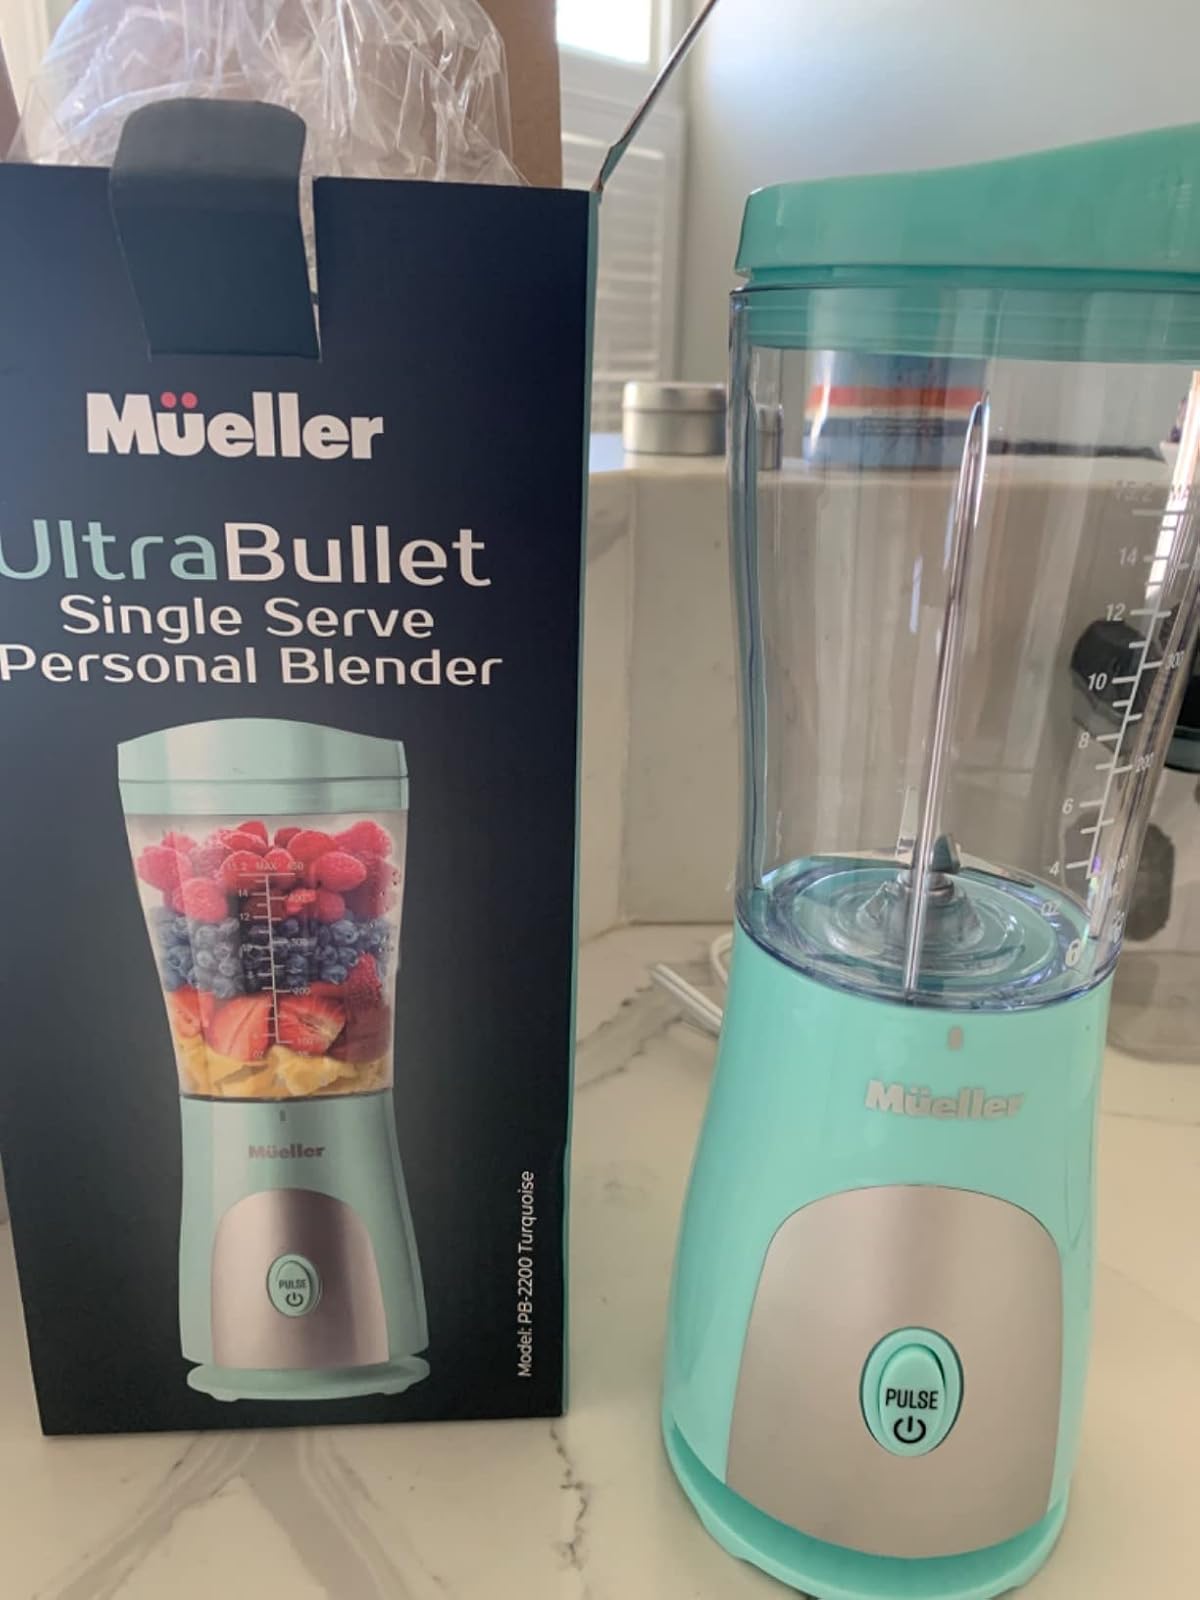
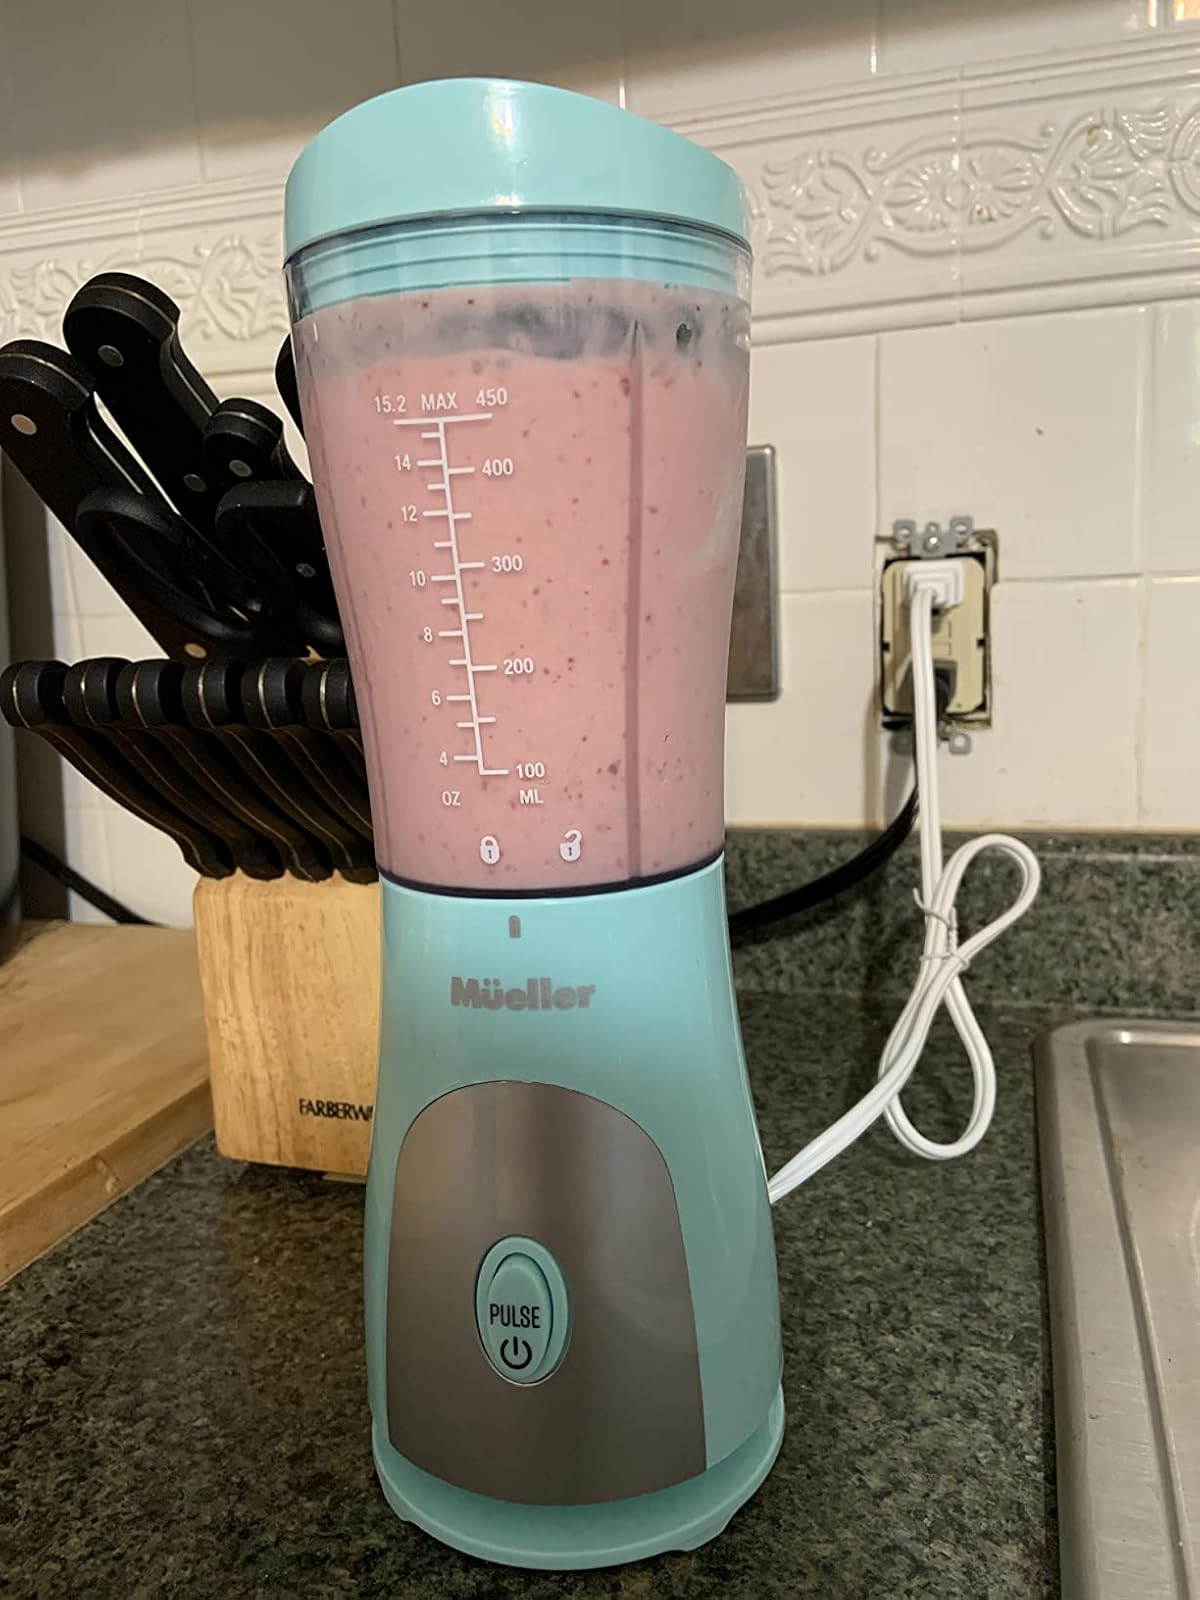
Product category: items_blender
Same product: yes